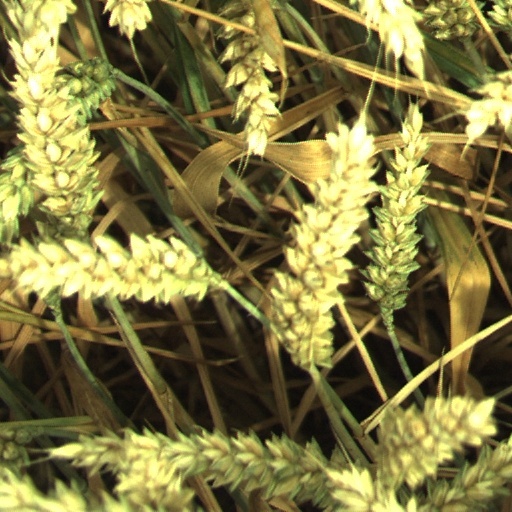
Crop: wheat